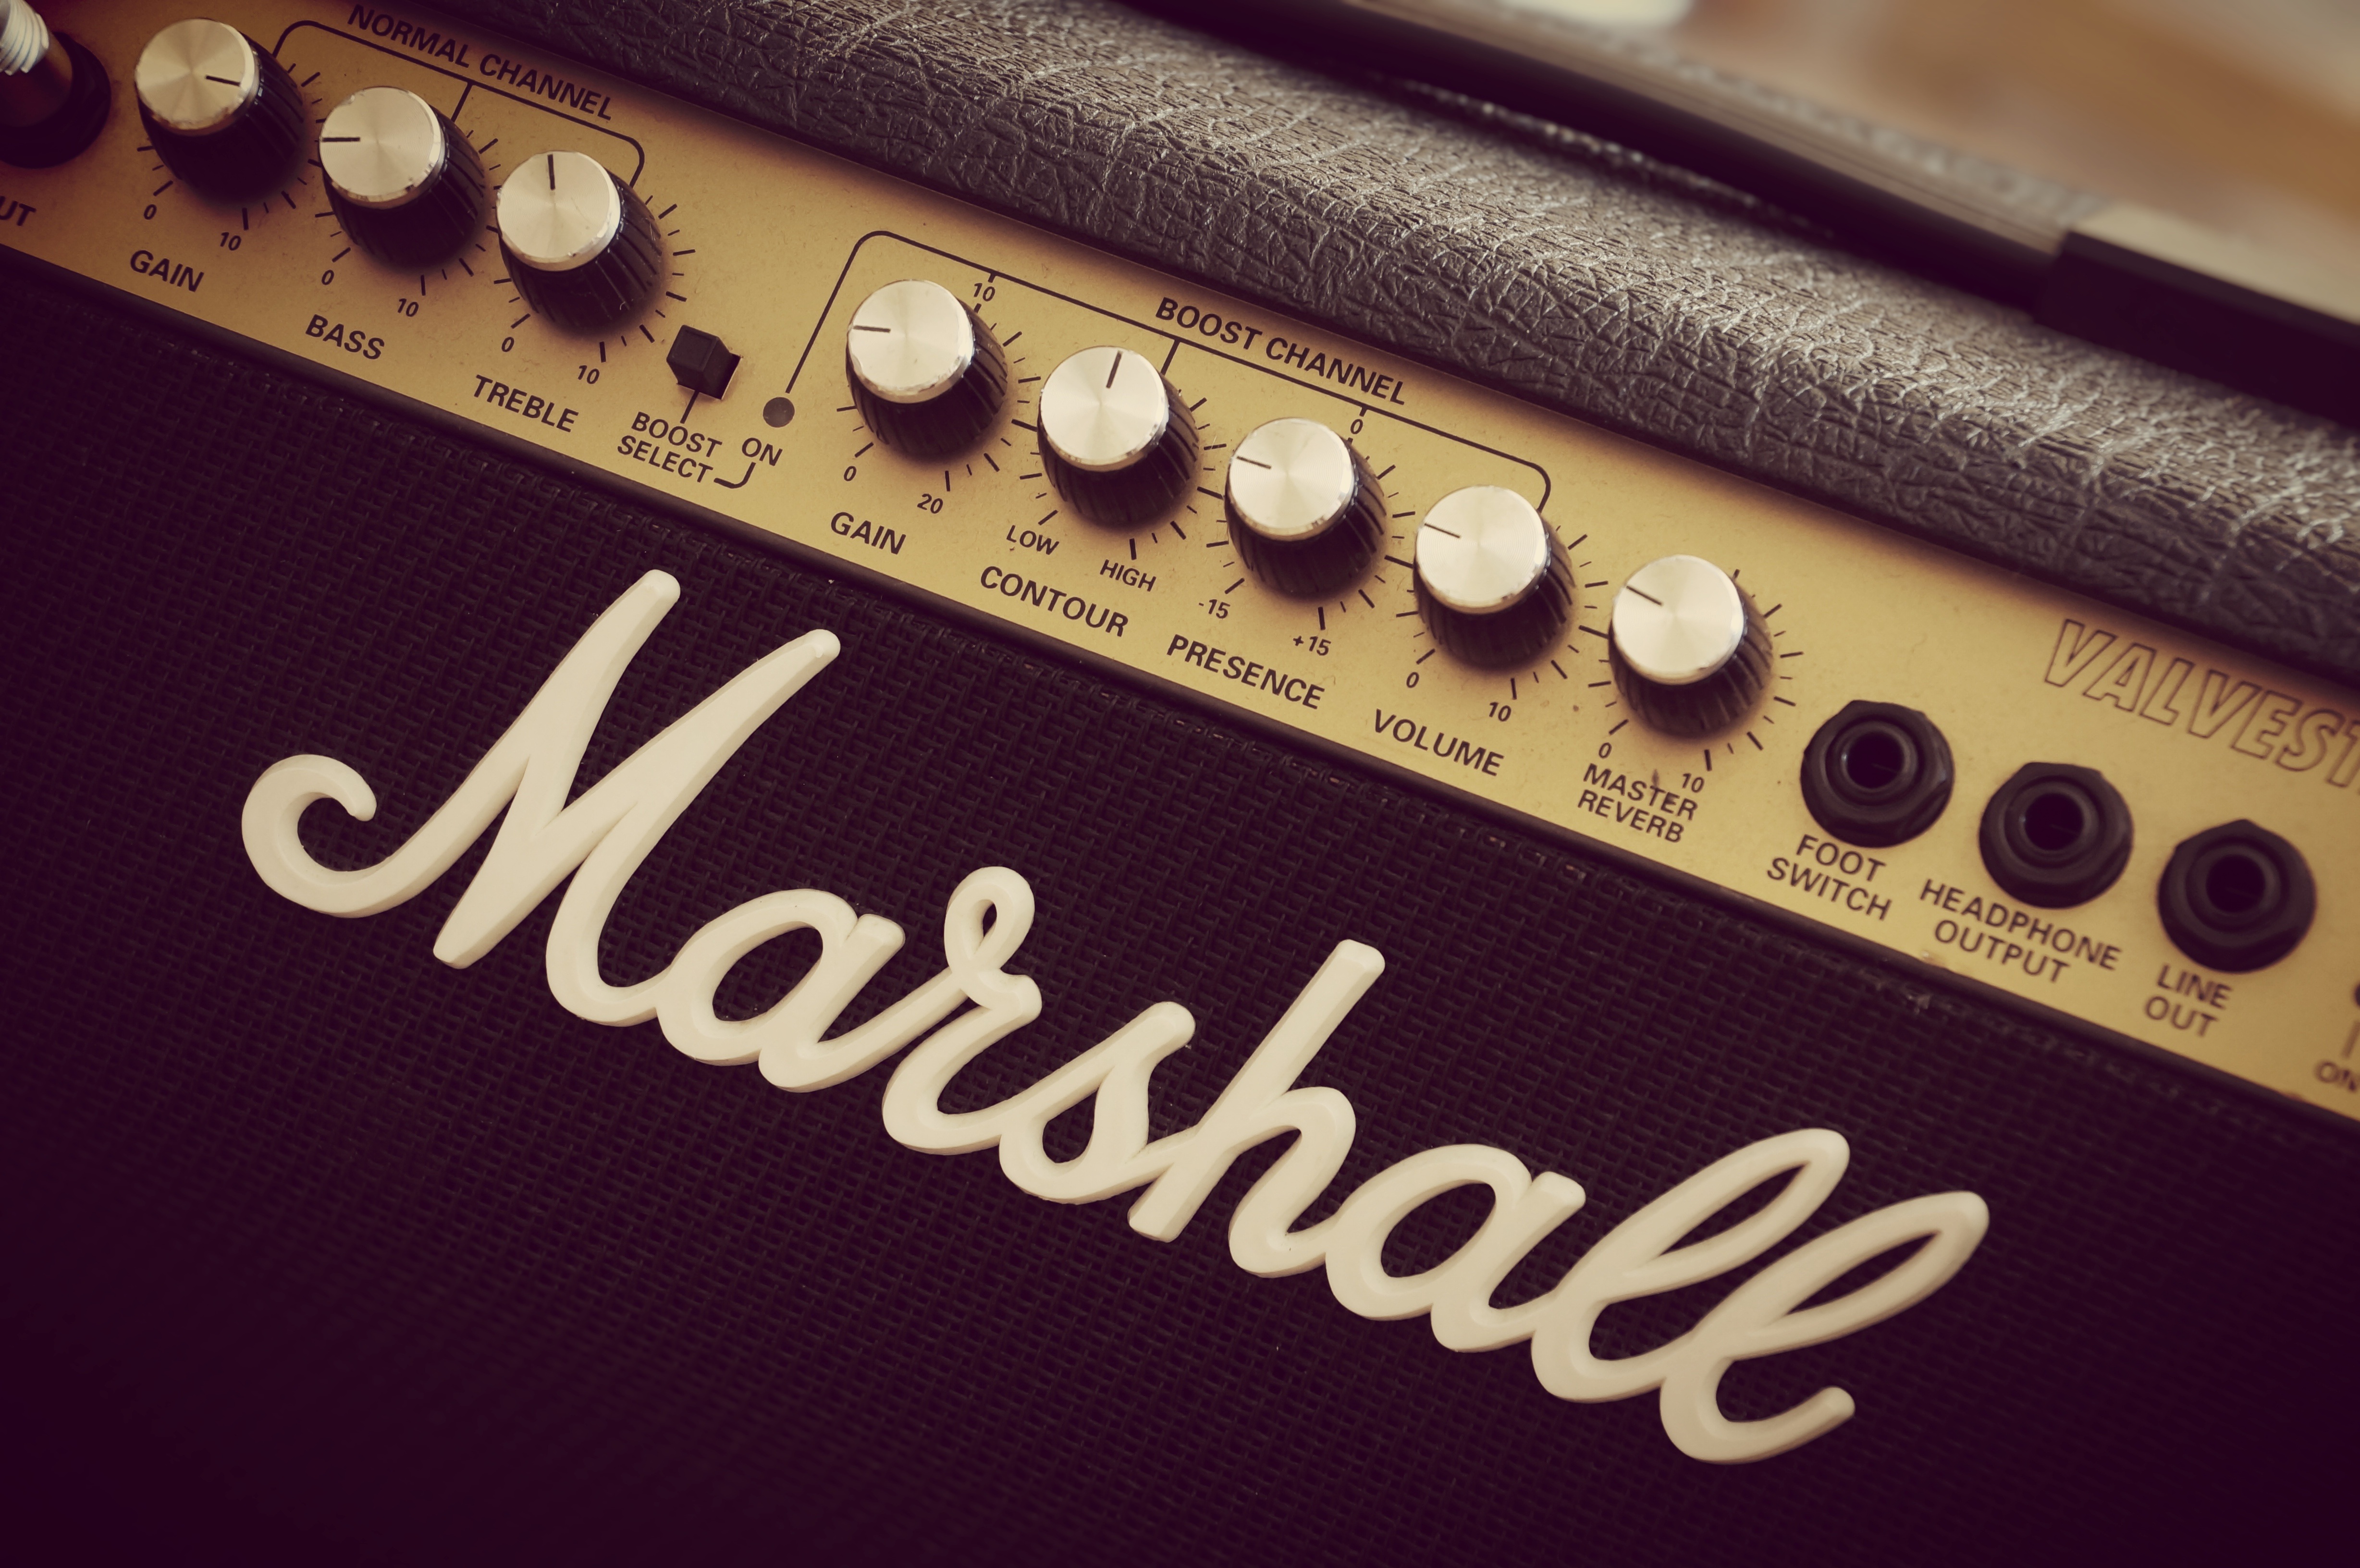
music, guitar, band, black white, amplifier, electric guitar, musical instrument, amp, brand, font, marshall, sample, electronic instrument, plucked string instruments, guitar amplifier, valve state, proberaum